Coven (1997 film)

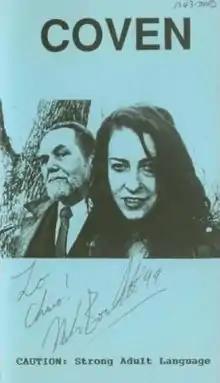
VHS cover

Coven (pronounced ) is a 1997 American short independent horror film written, directed by and starring Mark Borchardt. The making of the film was chronicled in the 1999 documentary film "American Movie". "Coven" was shot in black-and-white with local talent around Milwaukee, Wisconsin.